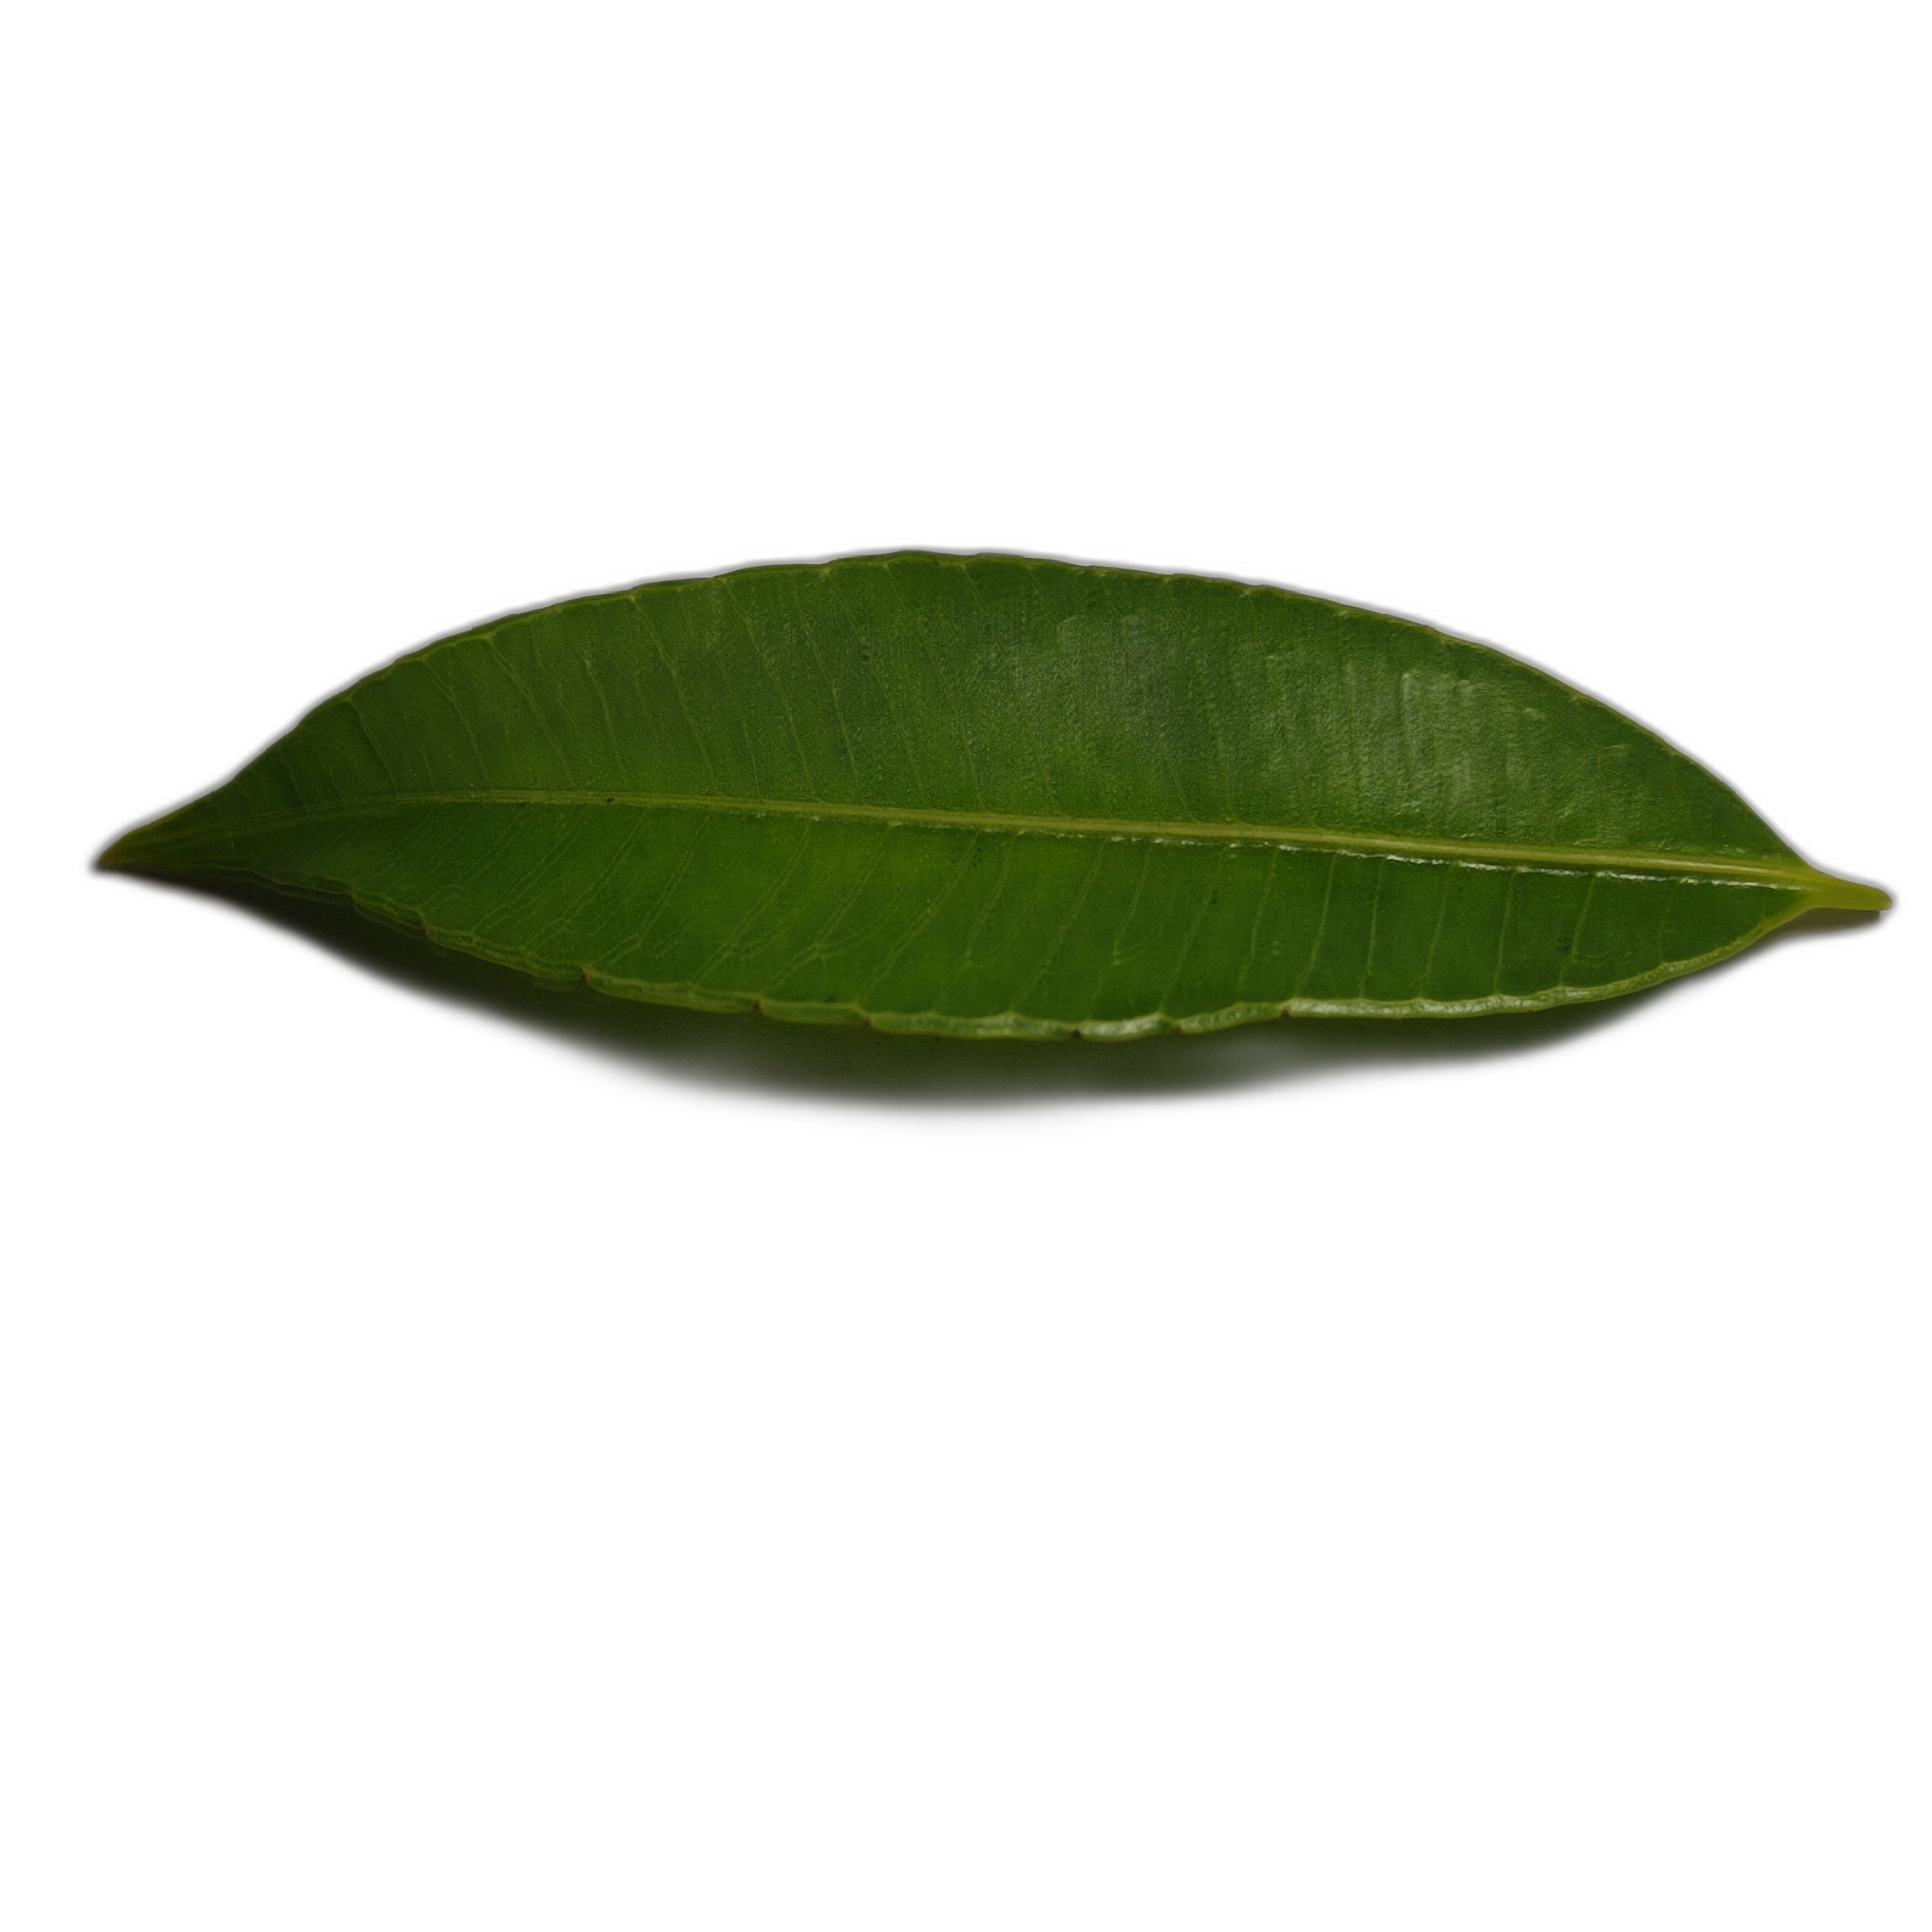
Label: healthy